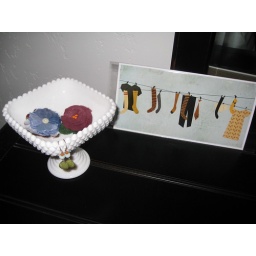
This is what came home with me from the Beehive Bazaar. Except the milk glass dish. That's from antiquing in Wisconsin.